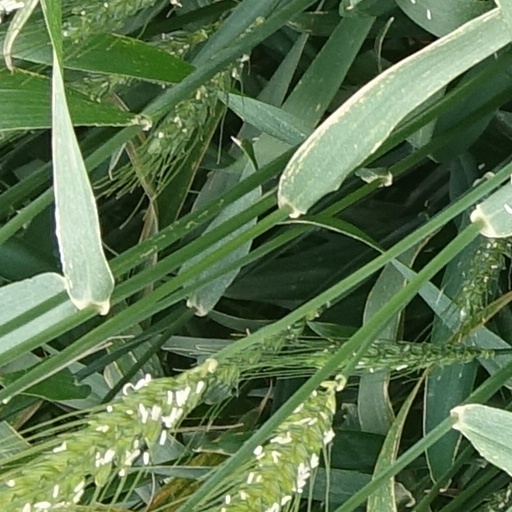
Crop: wheat